Fedor Ozep

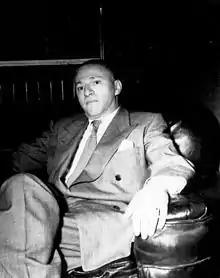
Fedor Ozep

Fedor Ozep or Fyodor Otsep ("Fyodor Aleksandrovich Otsep"; February 9, 1895 – June 20, 1949) was a Russian-American film director and screenwriter, born in Moscow. An important early writer on film and film theory, he served as dramaturge for the Mezhrabpomfilm-Rus company and wrote a number of films for directors such as V.I. Pudovkin and Yakov Protazanov before turning to directing in 1926.